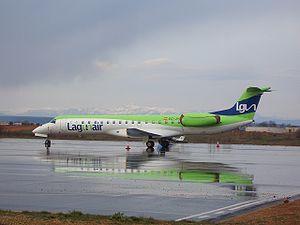
L'aéroport de León, espagnol : Aeropuerto de León ou Aeropuertu de Llión en léonais est un aéroport espagnol d’Aena situé dans les municipalités de Valverde de la Virgen et de San Andrés del Rabanedo, 6 km à l’ouest de la ville de León, Espagne
Lagun Air était une compagnie aérienne espagnole.